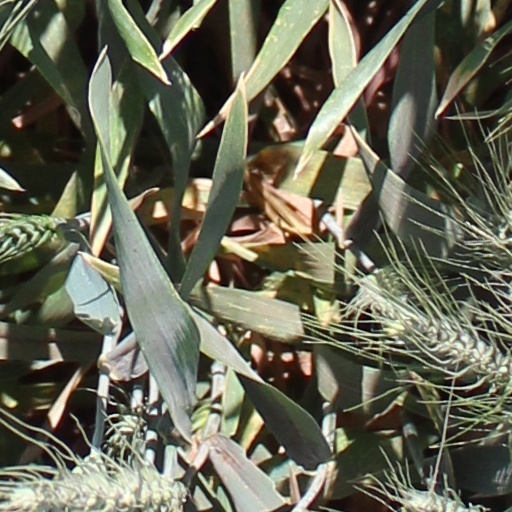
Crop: wheat